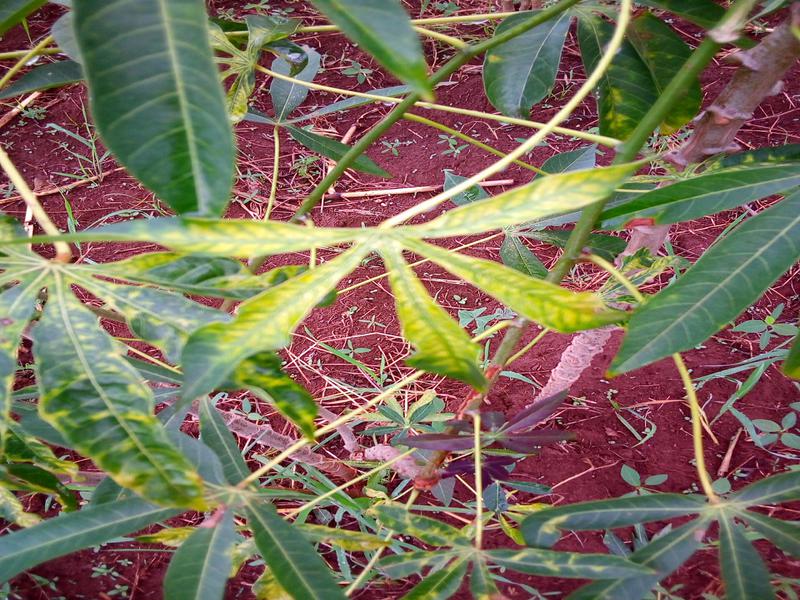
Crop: cassava
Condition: mosaic_disease